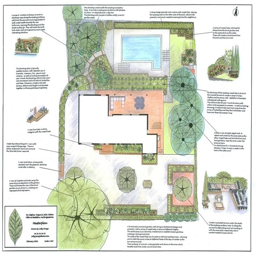
a hand drawn and coloured plan , by person